Pont Royal

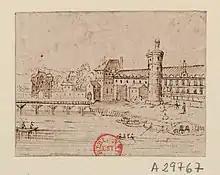
Le Pont Rouge

At the time of the French Revolution, in the period following the fall of the monarchy on 10 August 1792 and the beginning of the First French Empire in 1804 - the name of Pont Royal was changed to Pont National. During that period, General Napoléon Bonaparte (future Napoléon I, Emperor of the French) had cannons installed on the bridge in order to protect the Convention Nationale and the Committee of Public Safety, housed in the Tuileries Palace.